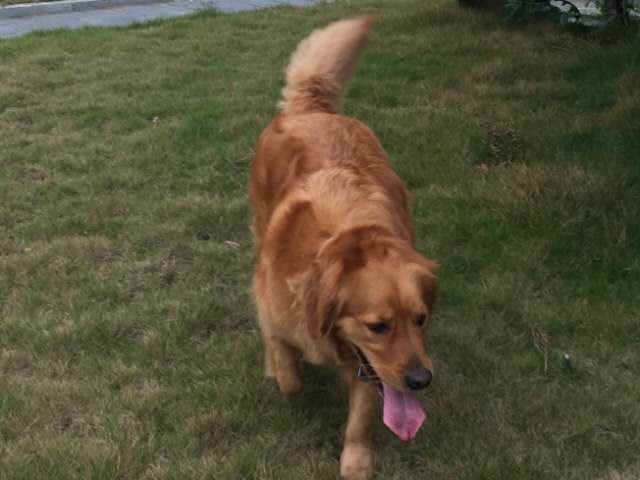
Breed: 5355-n000126-golden_retriever